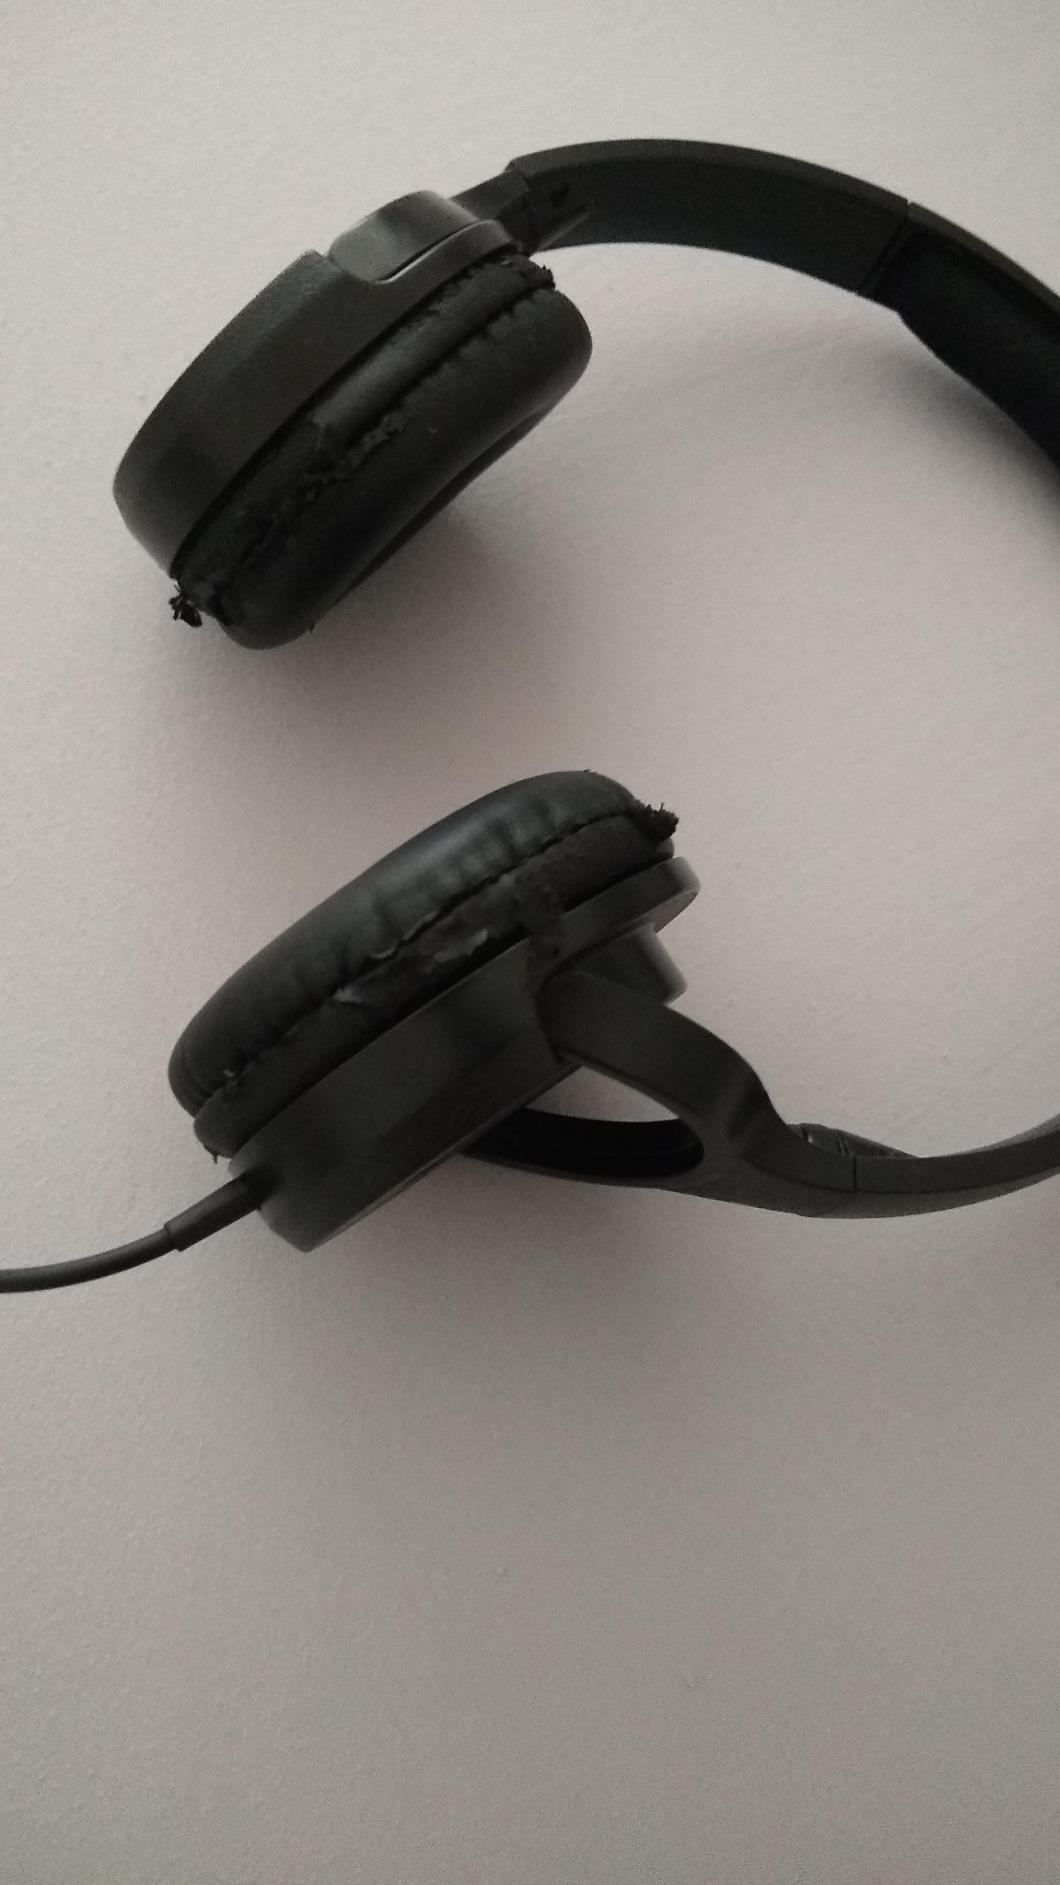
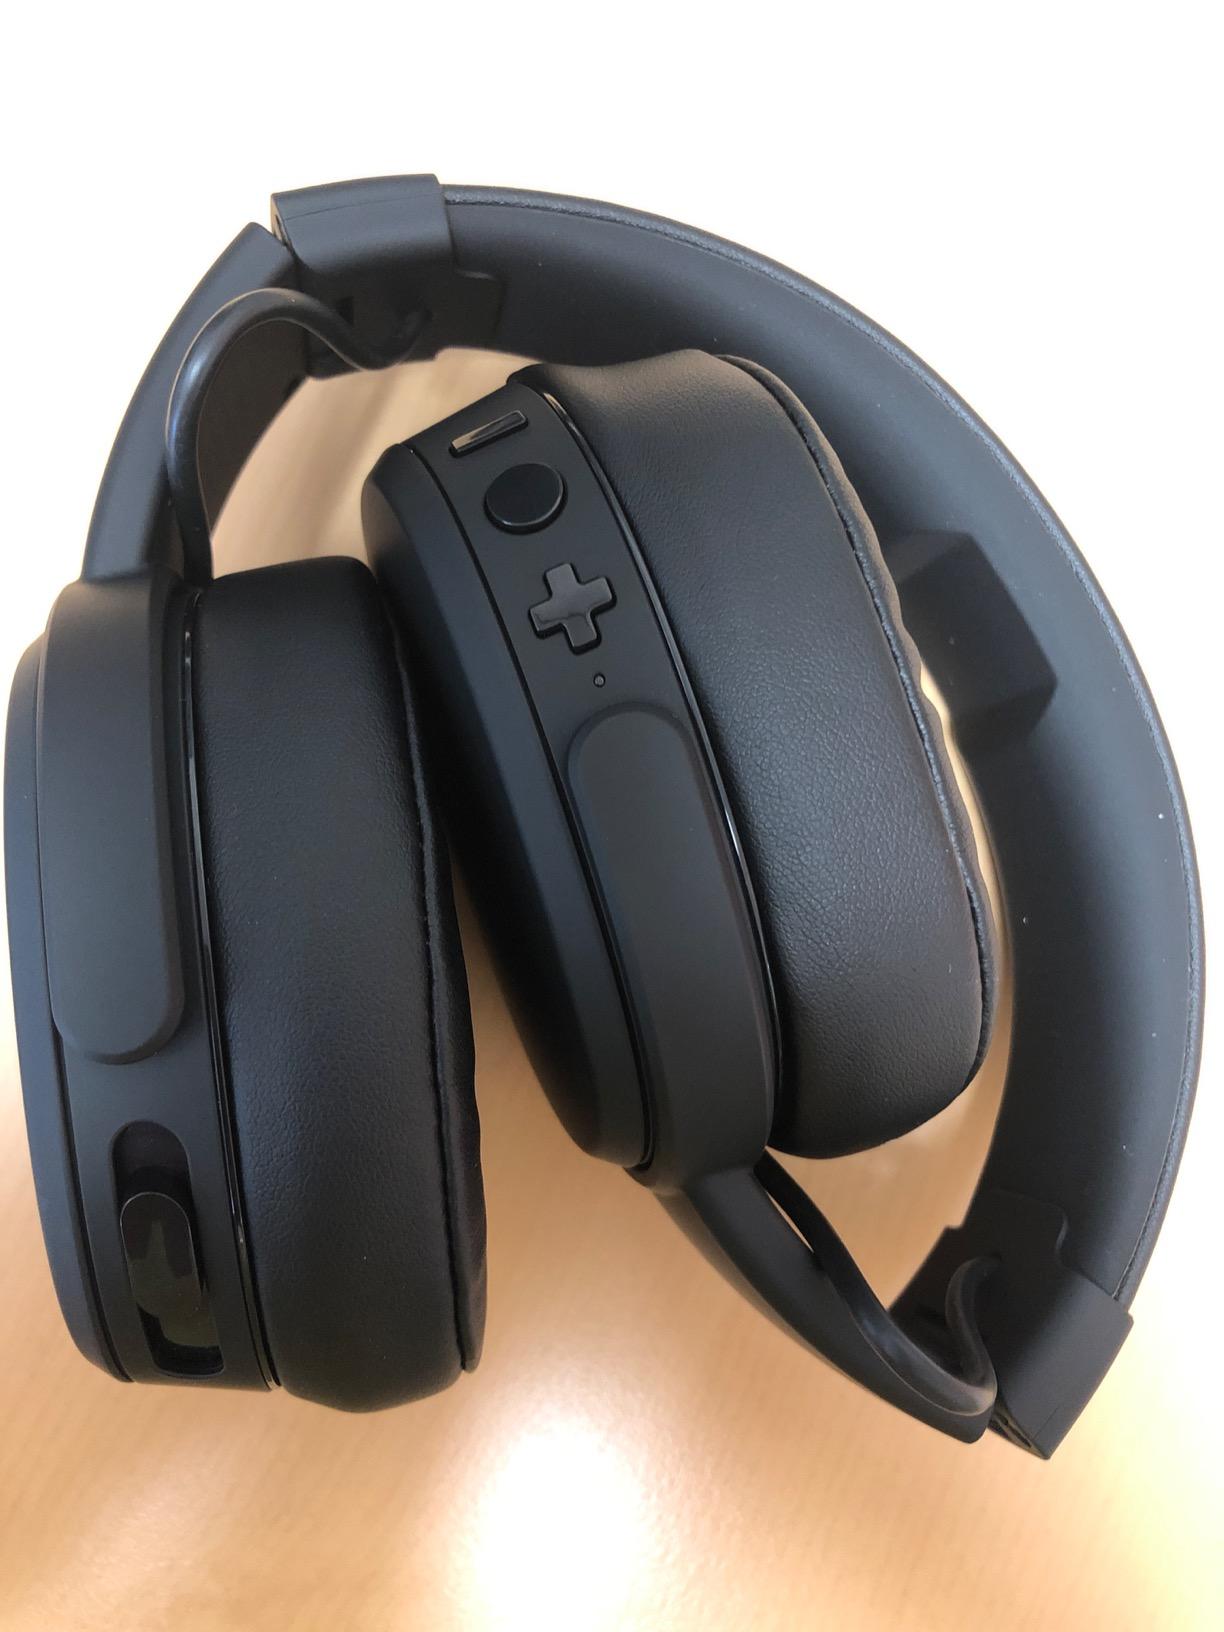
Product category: headphones
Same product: no